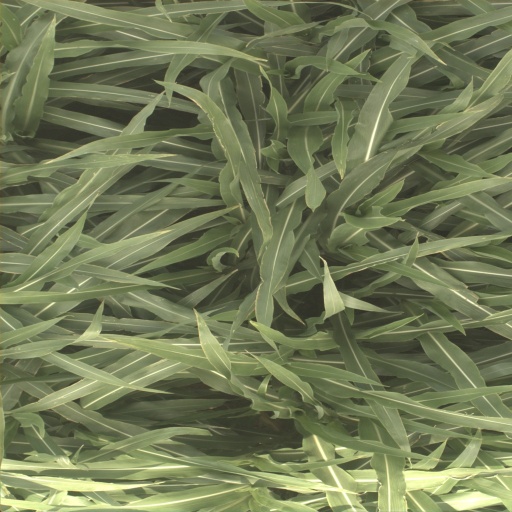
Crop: sorghum